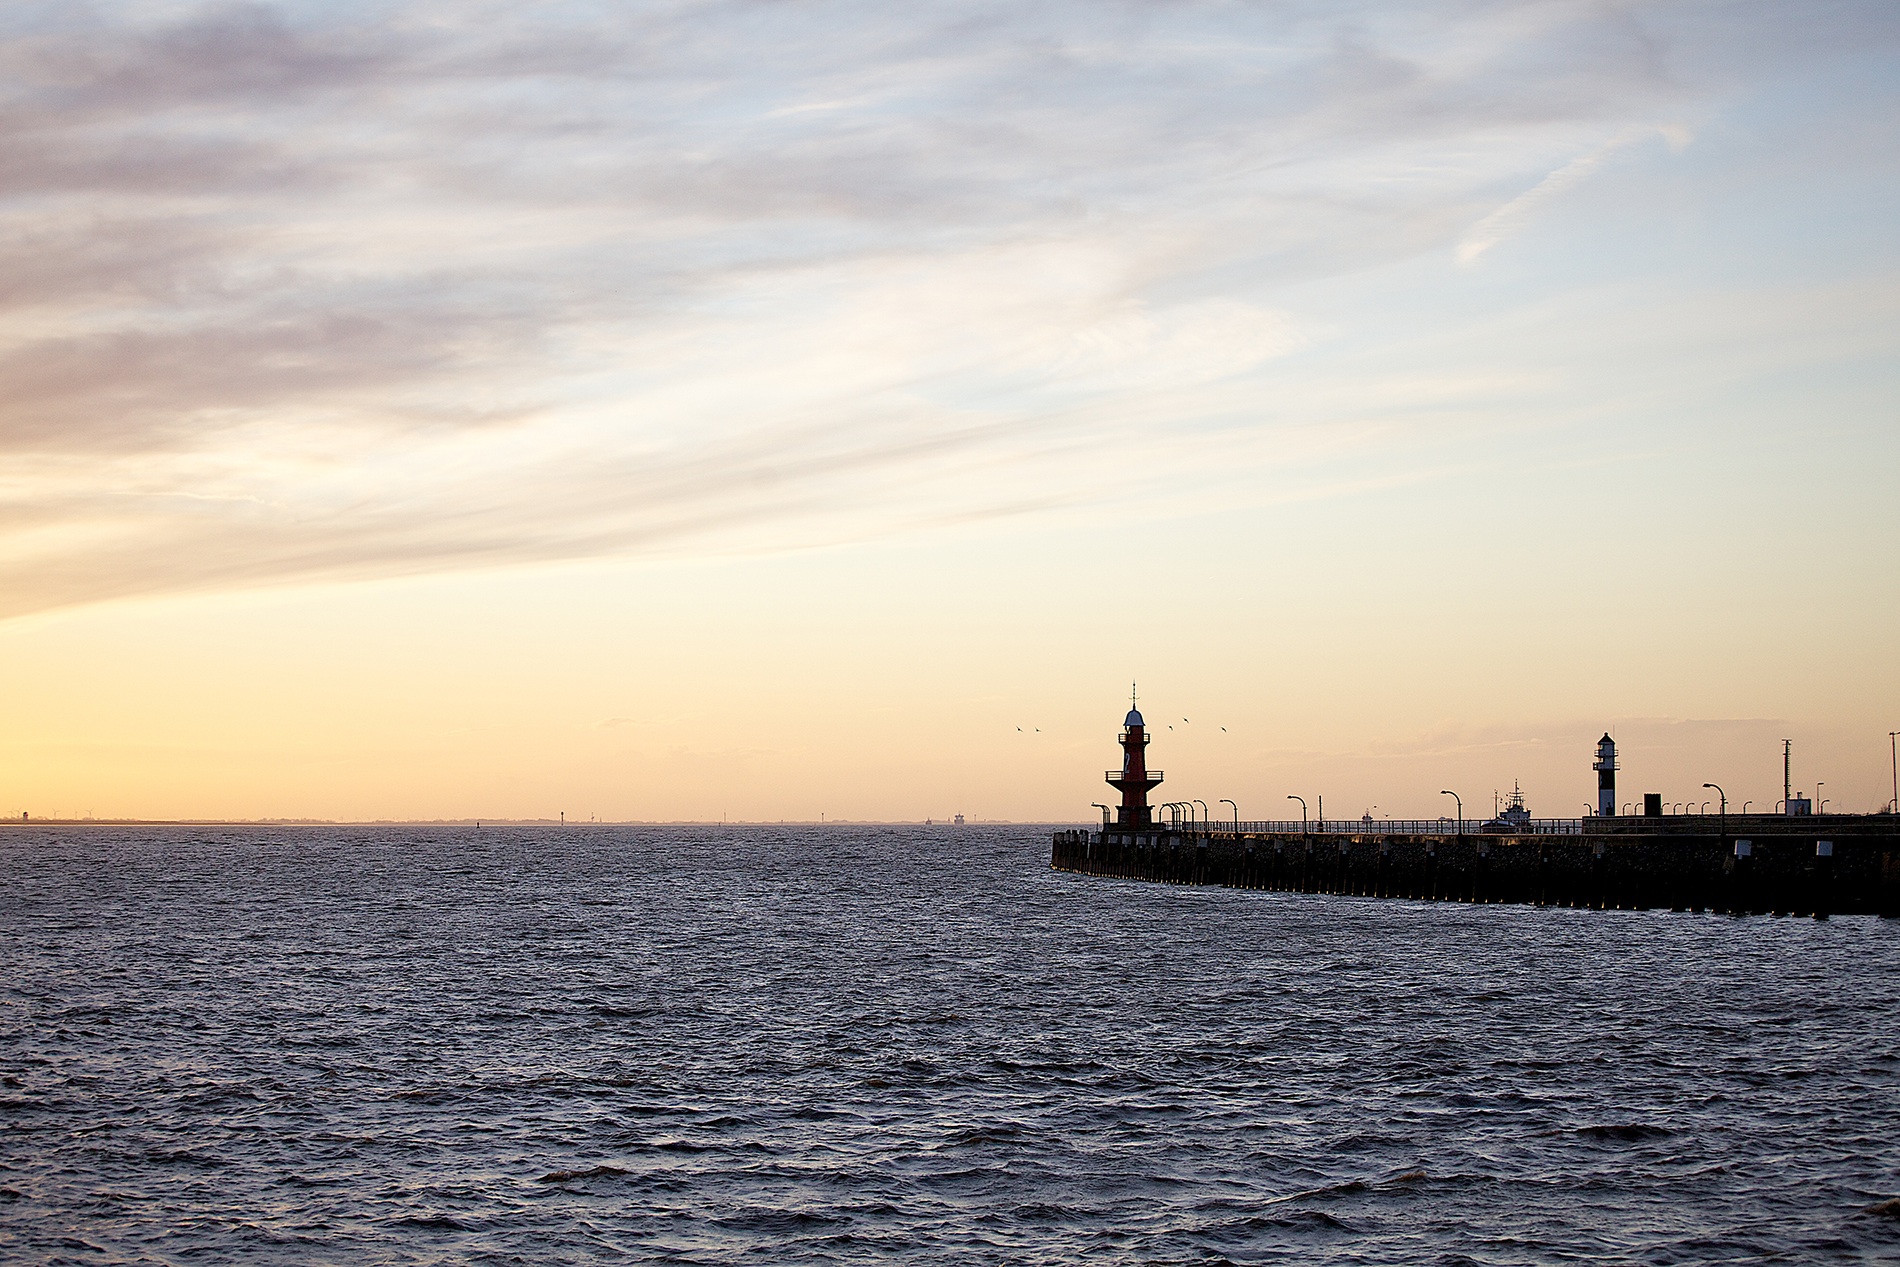
sea, coast, ocean, horizon, cloud, sunrise, sunset, skyline, sunlight, morning, shore, dawn, dusk, evening, vehicle, tower, bay